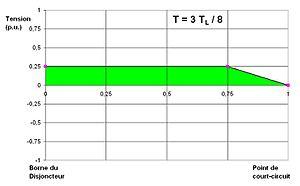
La tension transitoire de rétablissement est la tension électrique qui se rétablit aux bornes d'un appareillage électrique lorsqu'il interrompt un courant alternatif.